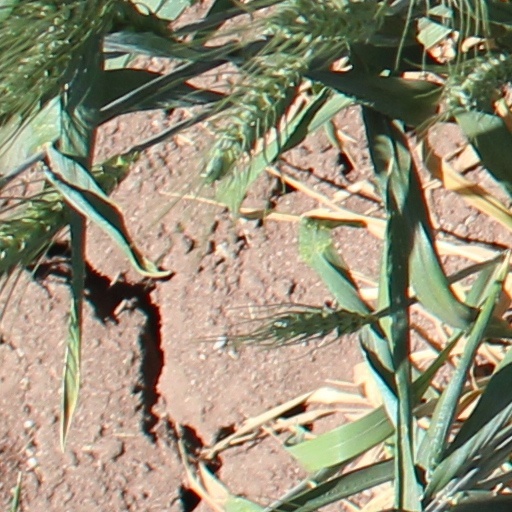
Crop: wheat